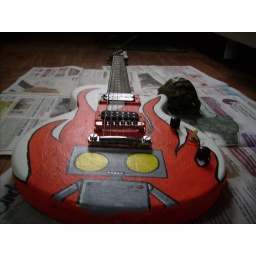
this is my first of hopefully many guitar projects. my pet tortoise also got in on it,he was an inspiration.